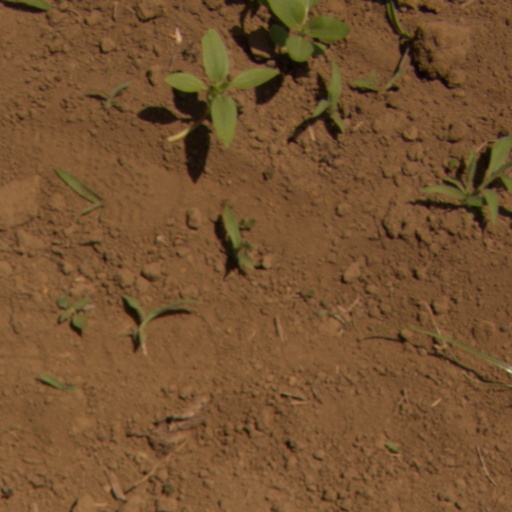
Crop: Jerusalem artichoke